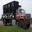
Label: truck